Rubaiyat of Omar Khayyam

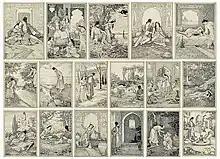
A collection of postcards with paintings of the "Rubaiyat of Omar Khayyam", by Indian artist M. V. Dhurandhar.

Rubáiyát of Omar Khayyám is the title that Edward FitzGerald gave to his 1859 translation from Persian to English of a selection of quatrains ("") attributed to Omar Khayyam (1048–1131), dubbed "the Astronomer-Poet of Persia".